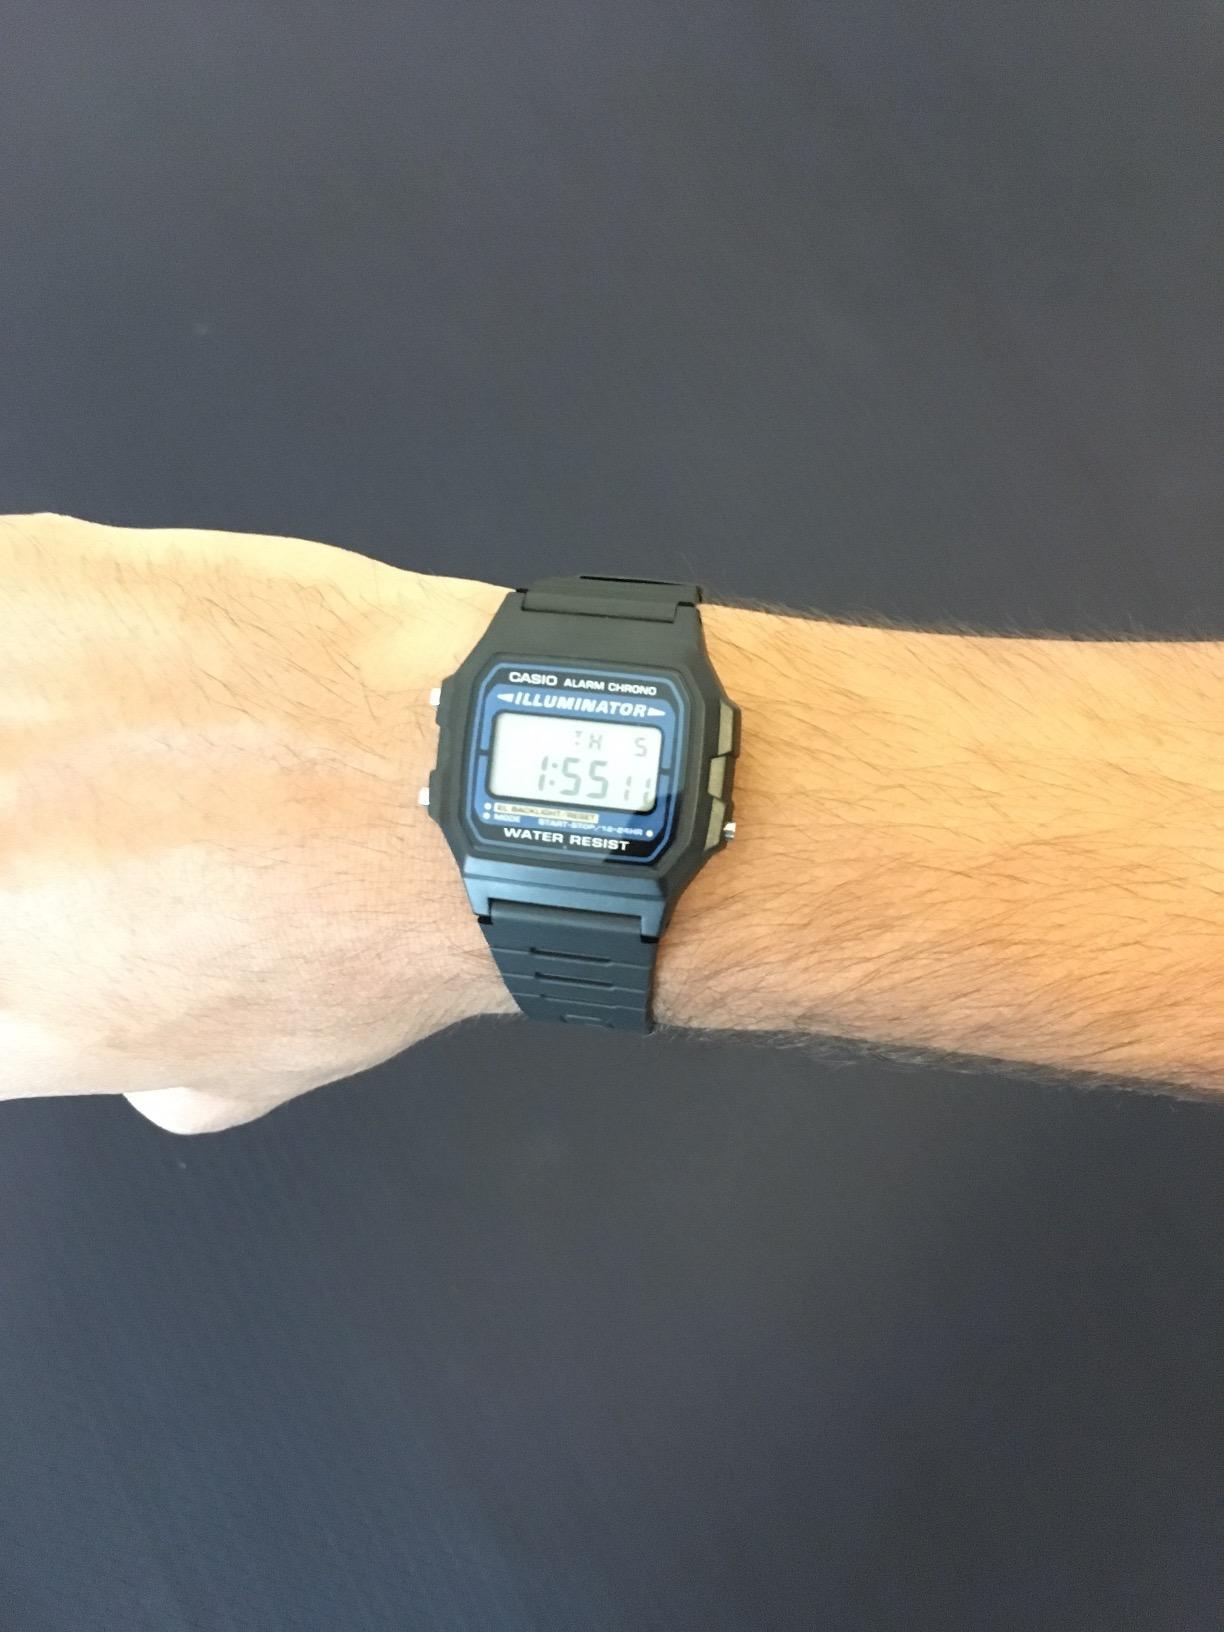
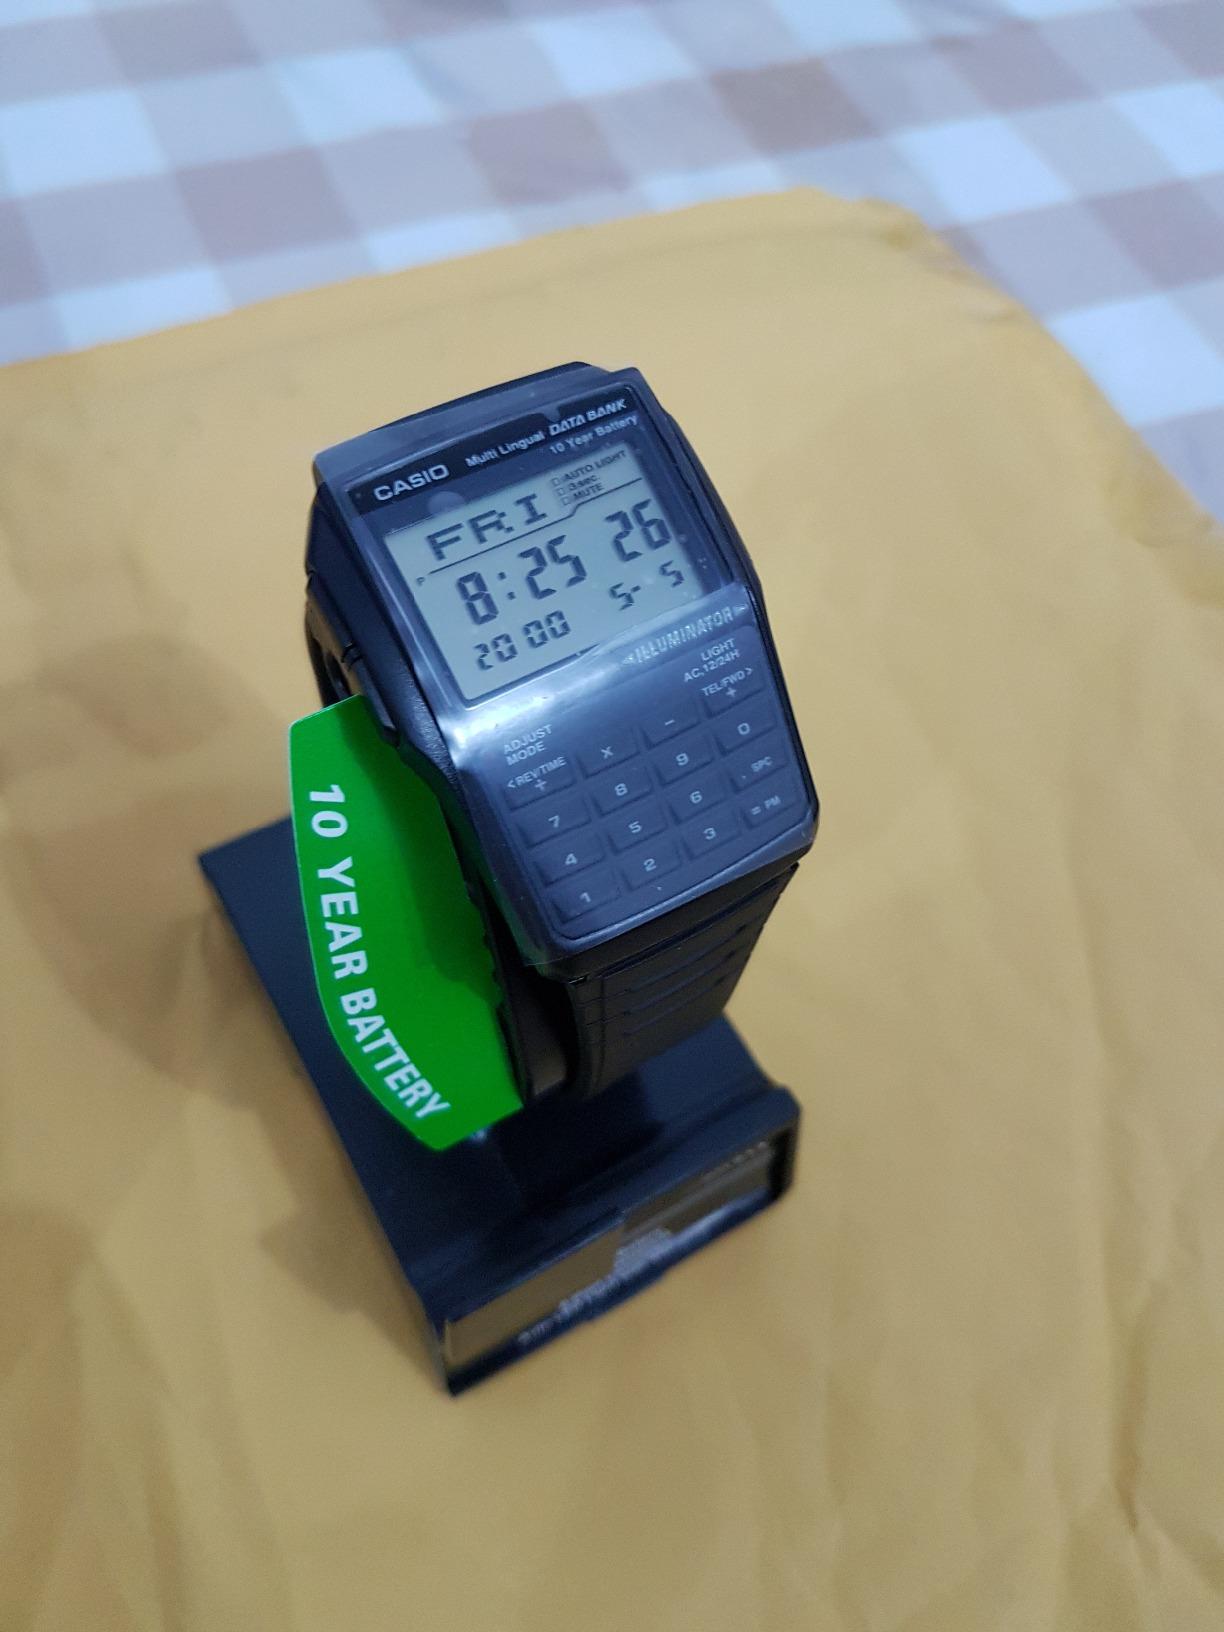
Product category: accessories_watch
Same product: no